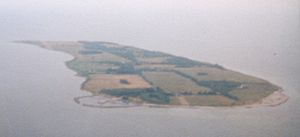
Vejrø (Smålandsfarvandet)
Luftfoto (2003)
Vejrø er en ø i Smålandsfarvandet 9 km nord for Lolland. Den består af frugtbart moræneler som når sin største højde på 5 m.o.h. i nordøst. Vejrø er med sine godt 1,5 km² en af Danmarks mindre øer.